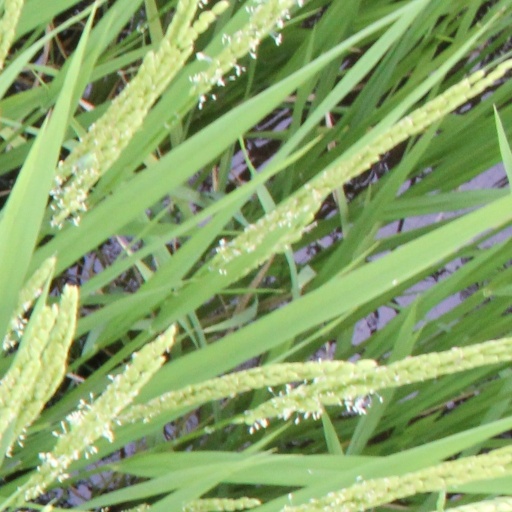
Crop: rice